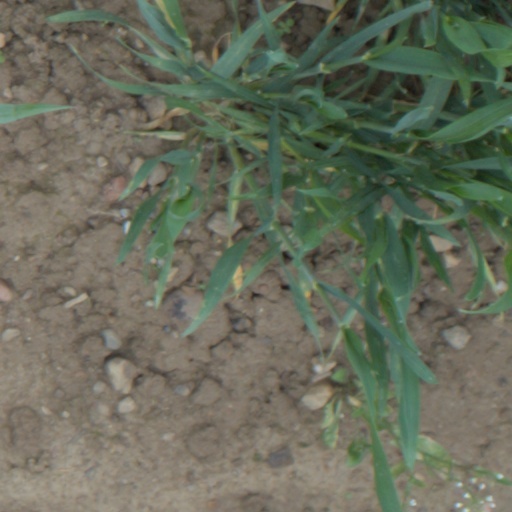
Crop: wheat